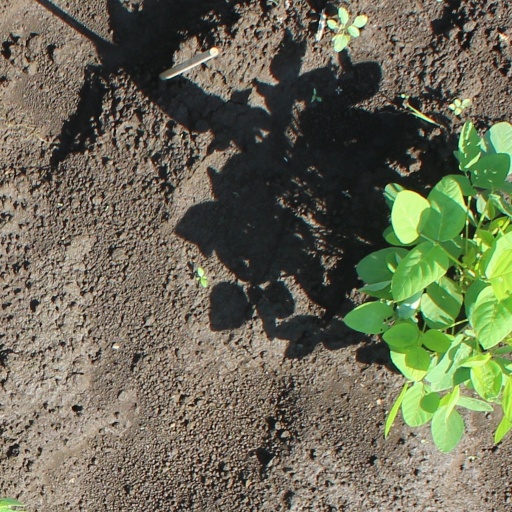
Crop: soybean